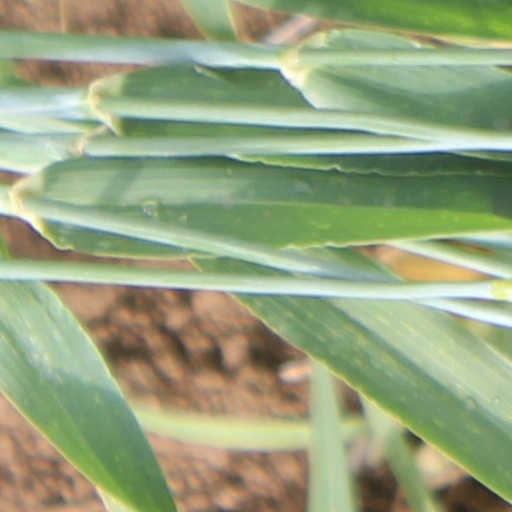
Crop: wheat